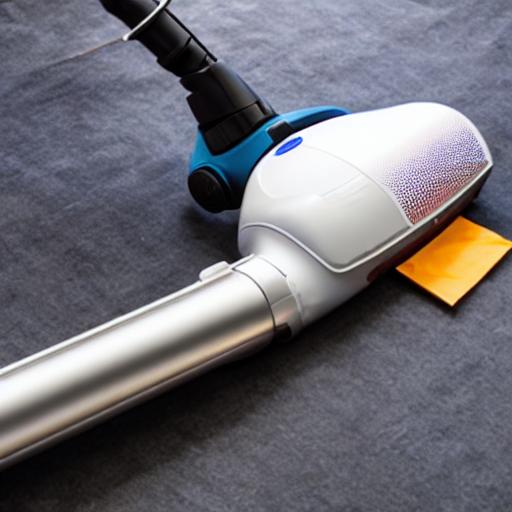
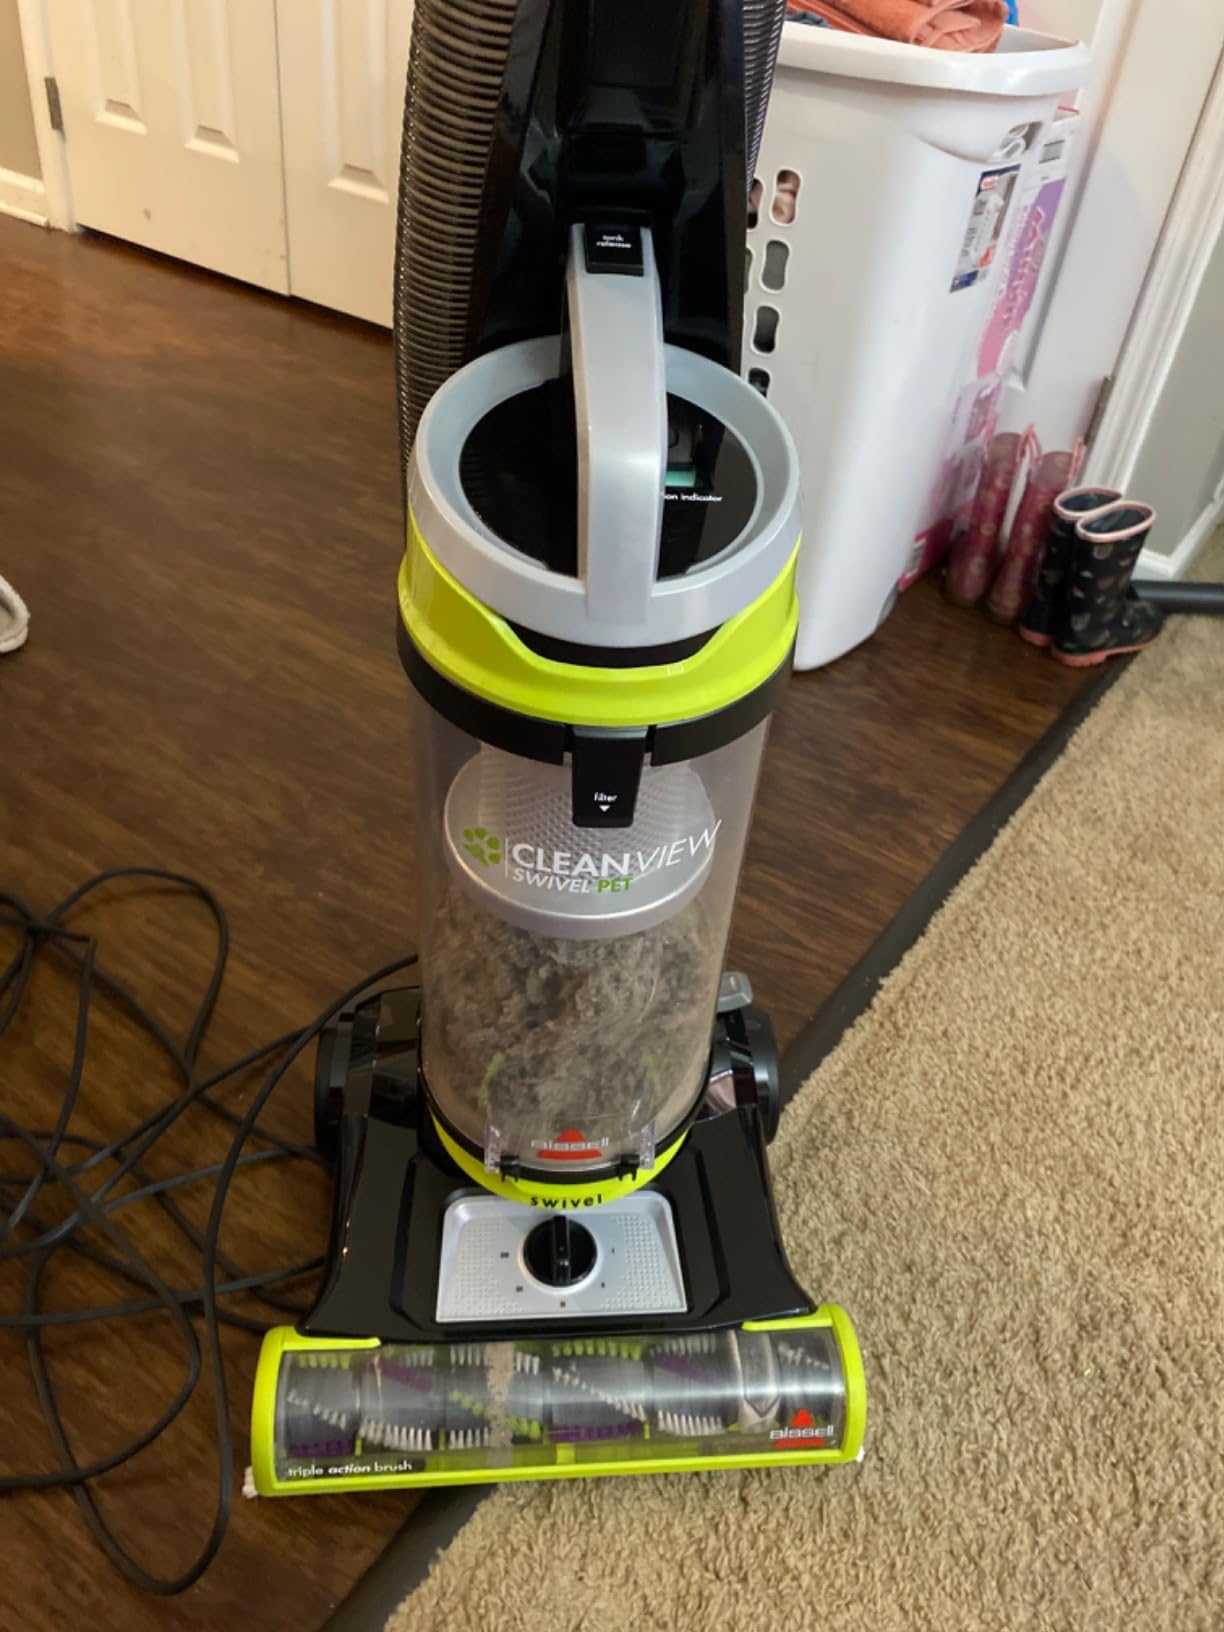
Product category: items_vacuum
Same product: no